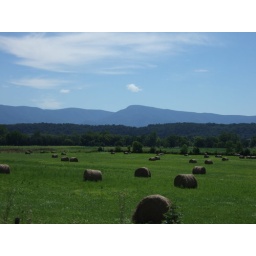
I took this from the car window driving through Virginia's Shenandoah Valley with Massanutten Mountain in the background.